E3

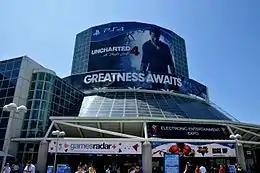
E3 2015 with "" banner

Starting in 2013, some of the major video game companies, particularly Nintendo and Electronic Arts, have opted not to showcase at E3. In Nintendo's case, they have foregone a large keynote presentation and instead have used pre-recorded Nintendo Direct and live video events during the E3 week since 2013 to showcase their new products, though they still run floor booths for hands-on demonstrations. Since 2014, there also have been Nintendo Treehouse Live streams that focused on several different games as well as tournaments for different titles. Electronic Arts, since 2016, have set up a separate EA Play event in a nearby locale to announce and exhibit their titles, citing the move as a result of the lack of public access to the main E3 show. Other vendors, like Microsoft and Sony have used pre-E3 events to showcase hardware reveals, leaving the E3 event to cover new games for these systems.